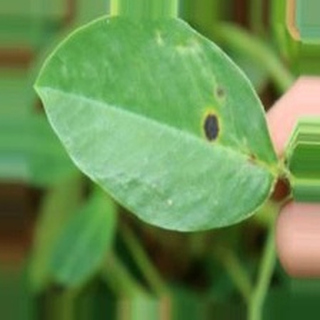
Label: groundnut_early_leaf_spot